National Taiwan Normal University

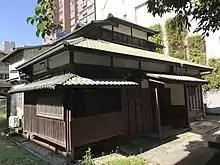
Liu Chen's Residence

NTNU's main campus is located in the heart of Taipei, adjacent to the culturally rich and artistic atmosphere of the Yongkang Street Area, and within walking distance are famous attractions such as Daan Forest Park, Chiang Kai-shek Memorial Hall, Taipei Grand Mosque, Mongolian & Tibetan Cultural Center, etc. Universities affiliated with the NTU System, such as National Taiwan University and National Taiwan University of Science and Technology, are also nearby. The university also has campuses in the Wenshan District of Taipei (Gongguan Campus) and in the Linkou District of New Taipei (Linkou Campus), as well as standalone buildings scattered off-campus. Examples include the Yunhe Teaching Building, Qingtian Teaching Building, and the School of Teacher Education Building.